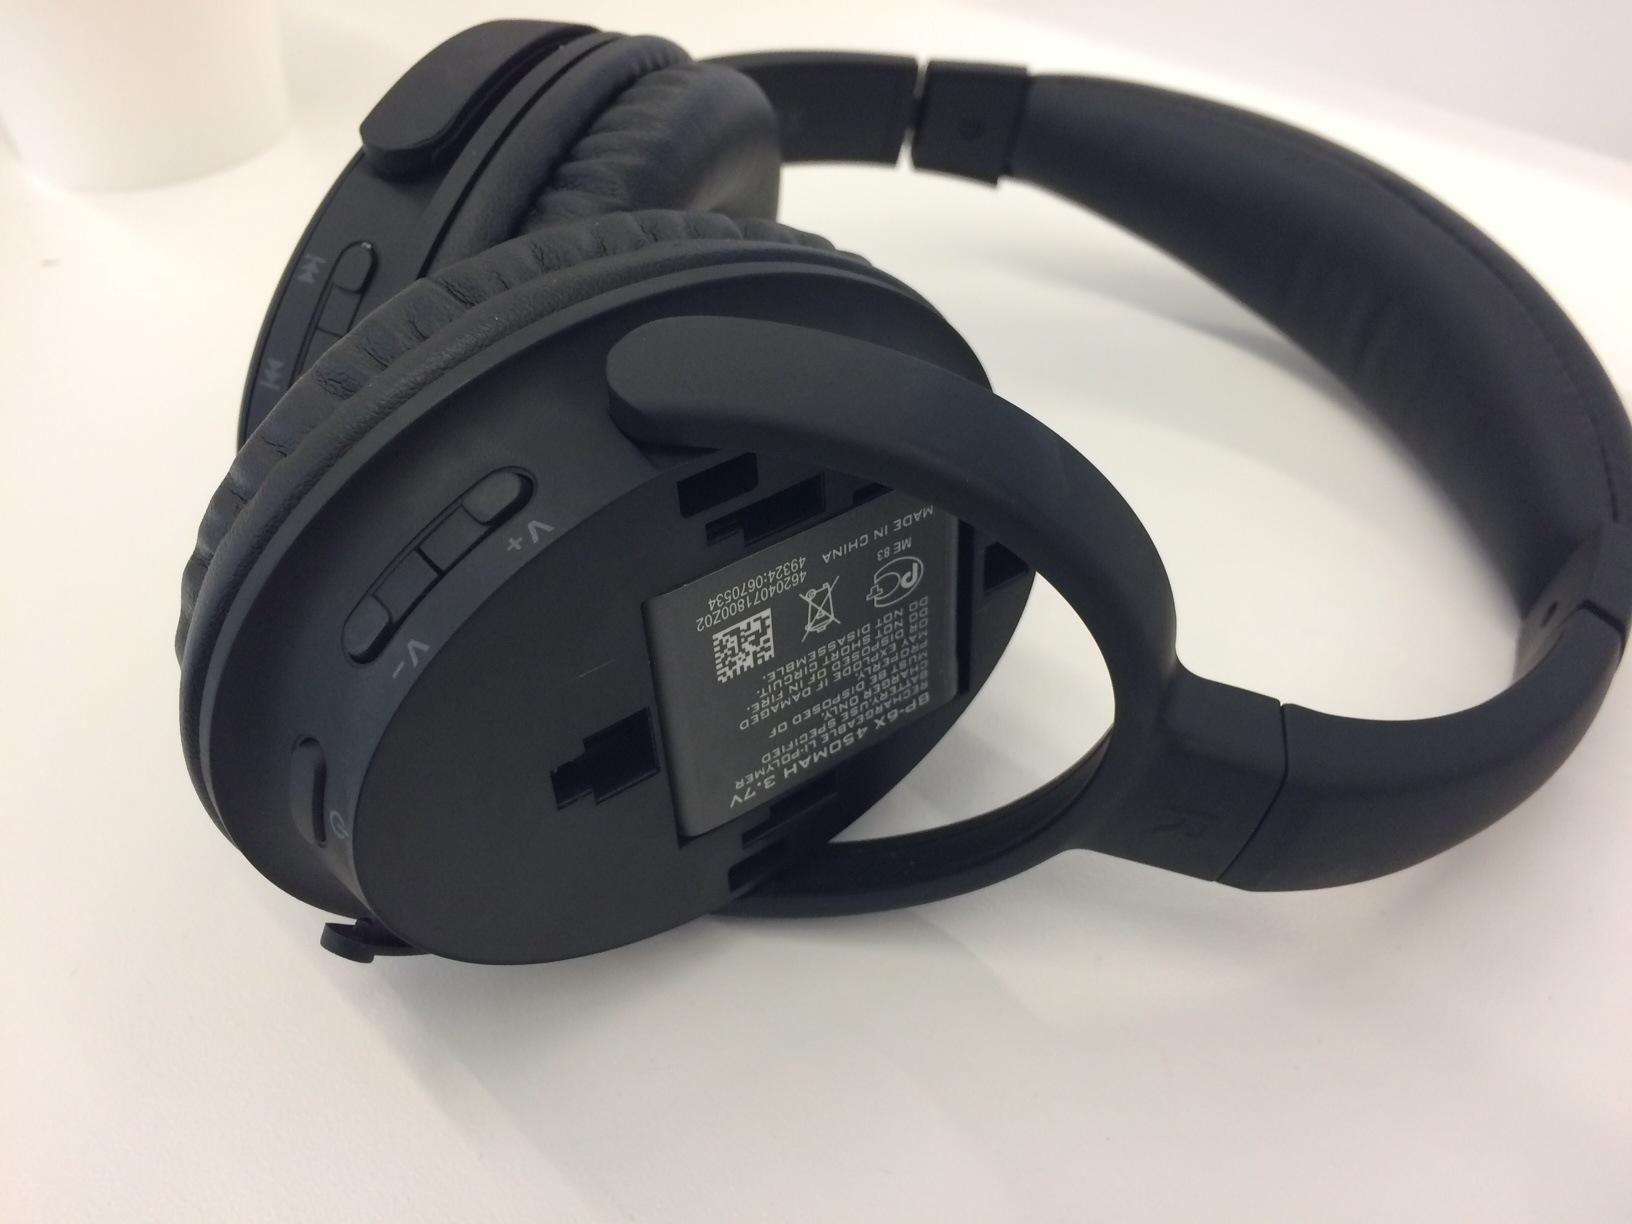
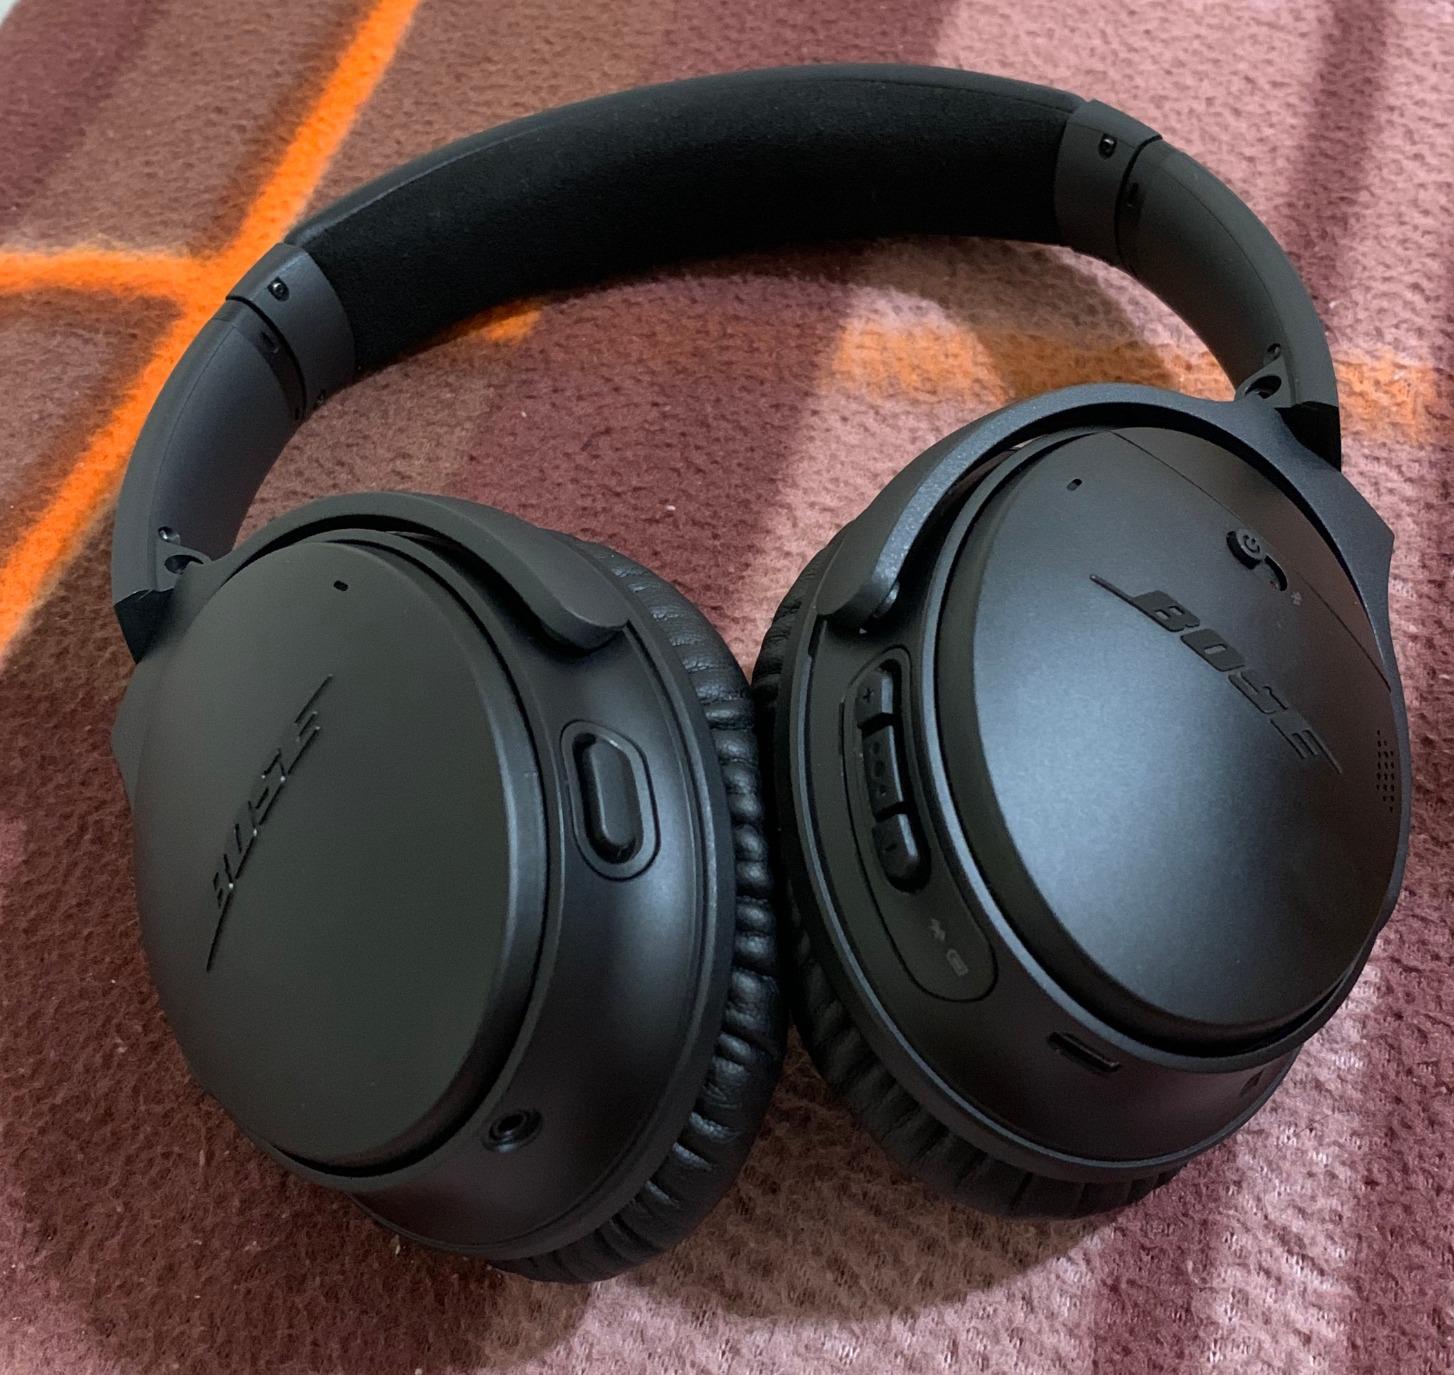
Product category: headphones
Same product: no